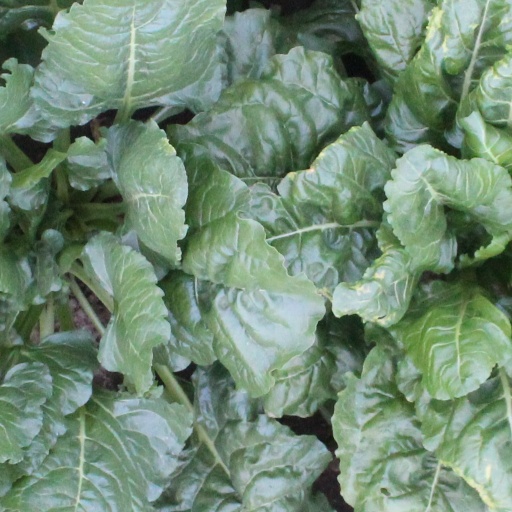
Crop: sugar beet